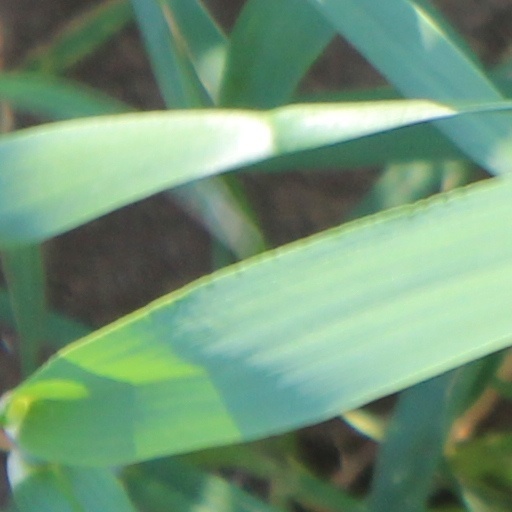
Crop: wheat